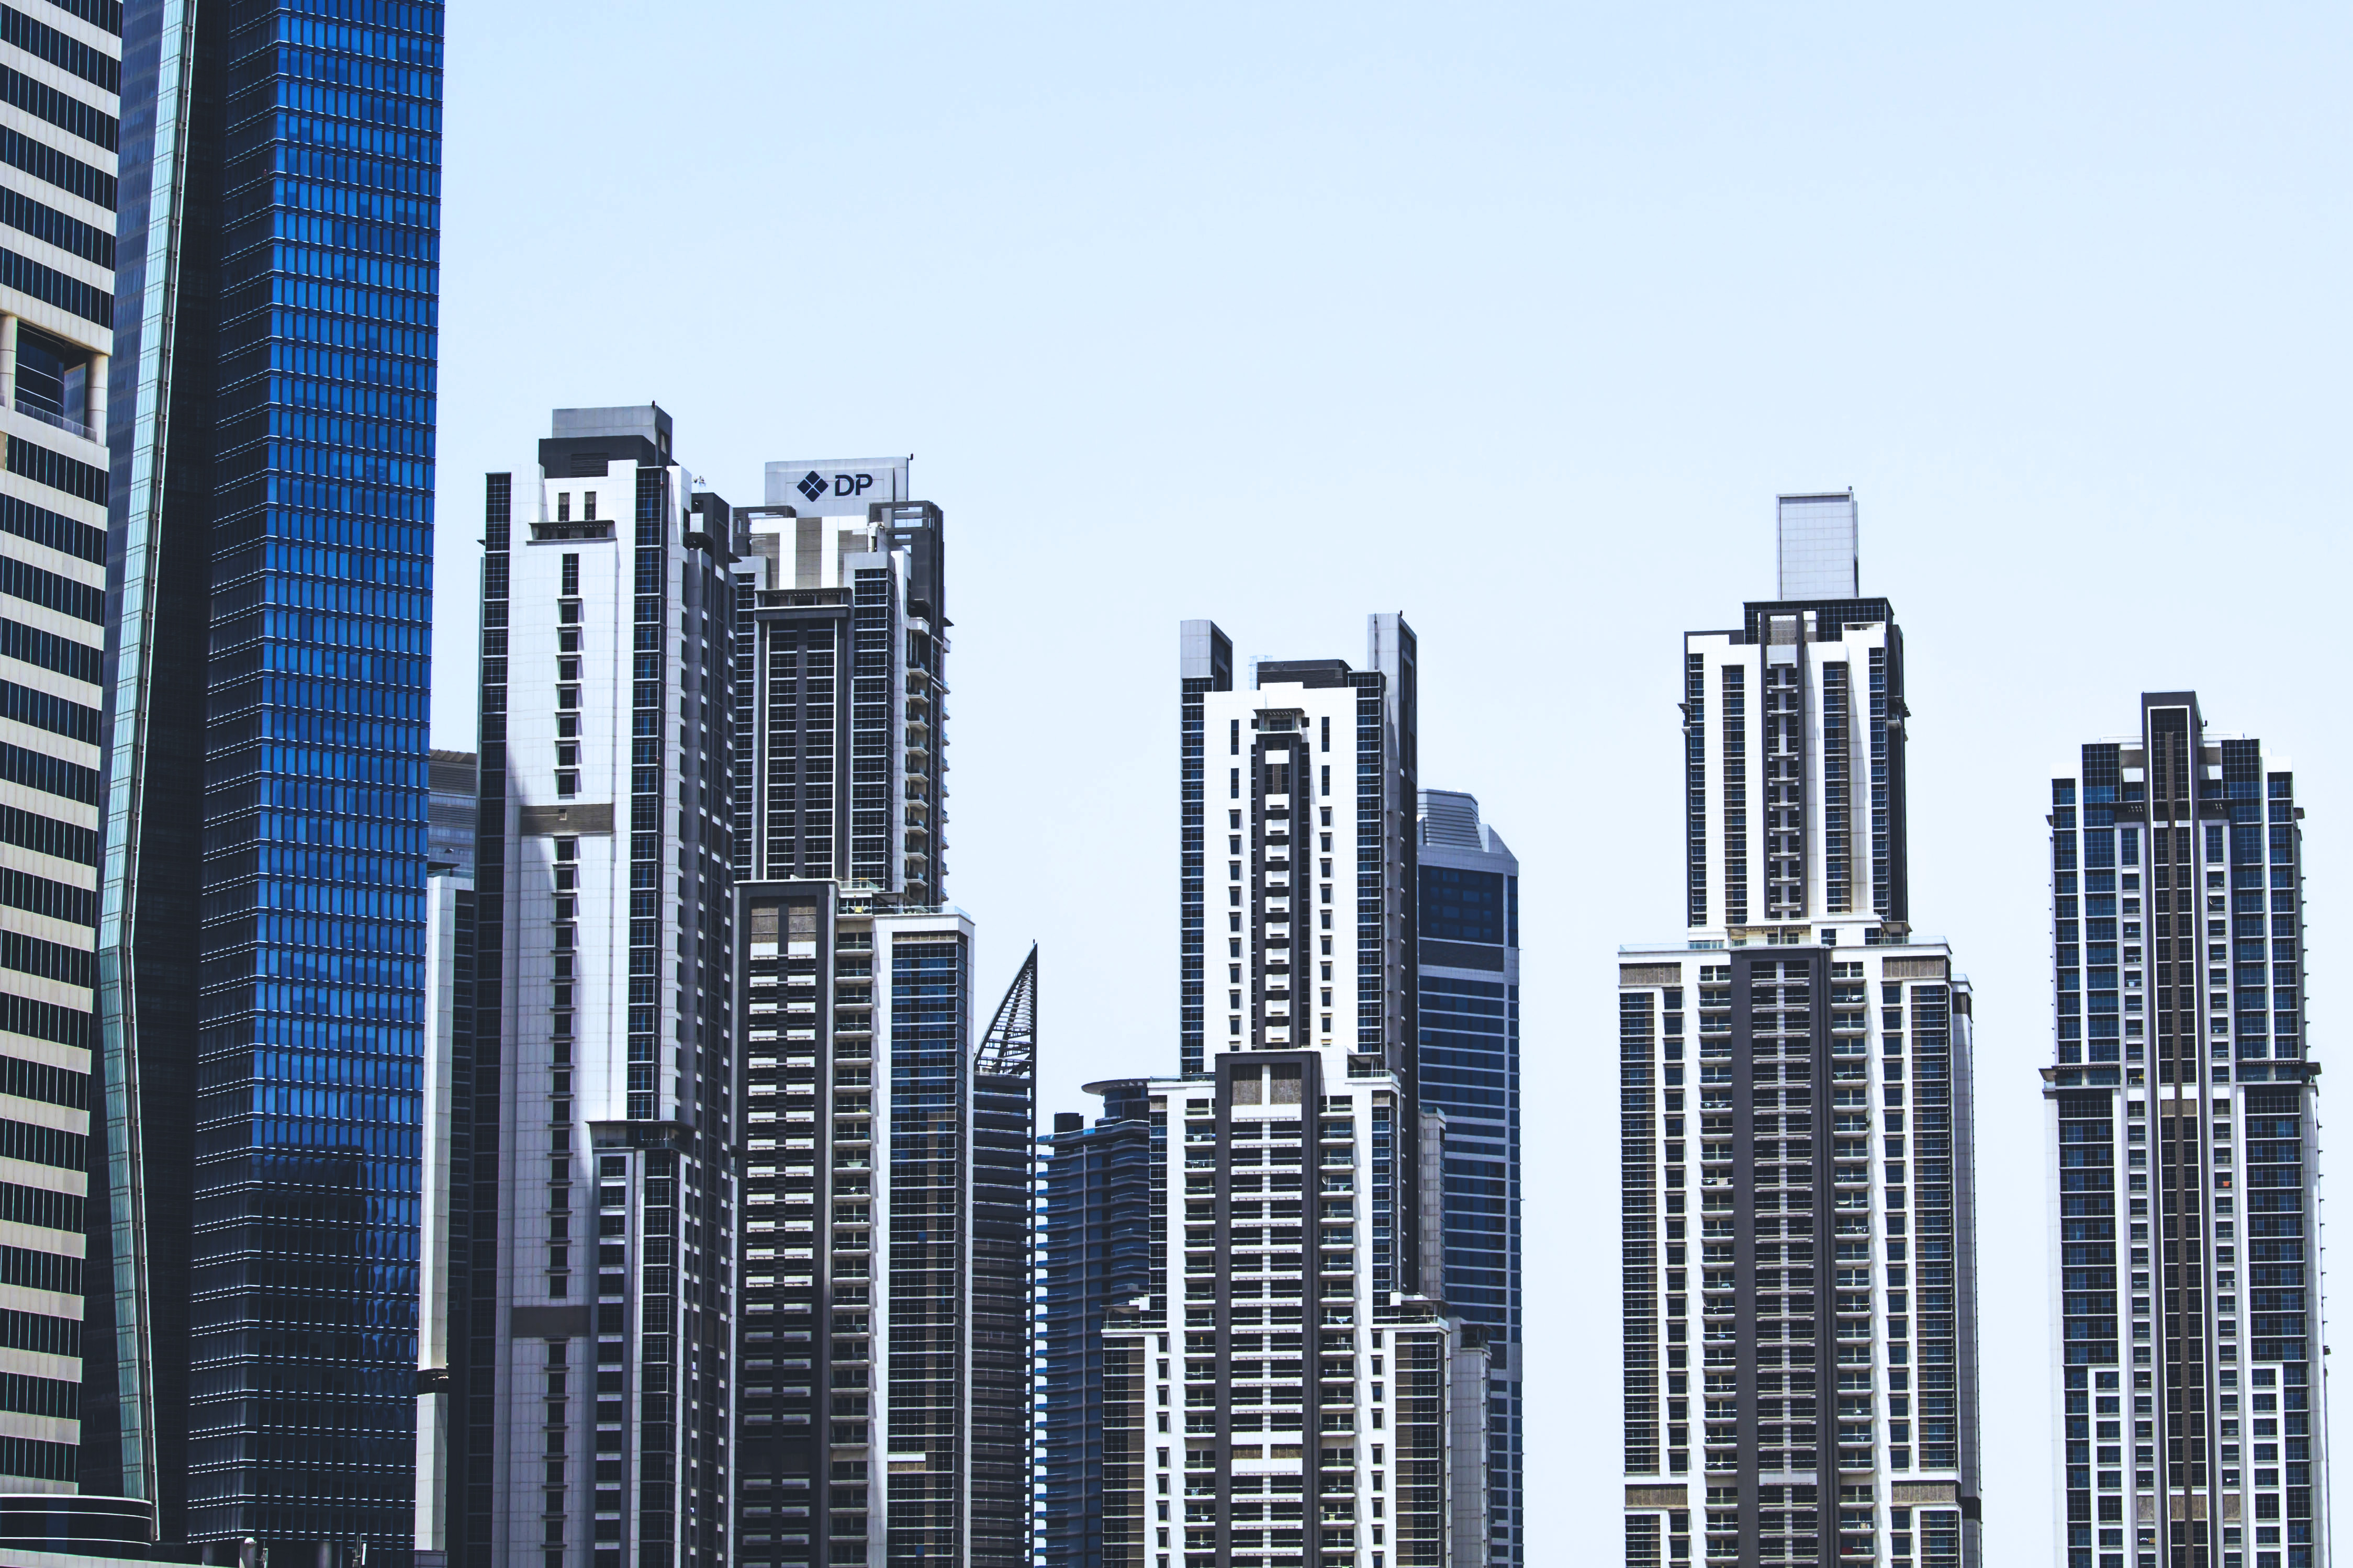
metropolitan area, skyscraper, metropolis, city, tower block, urban area, cityscape, skyline, daytime, human settlement, commercial building, building, architecture, mixed use, downtown, corporate headquarters, condominium, tower, sky, real estate, neighbourhood, urban design, facade, headquarters